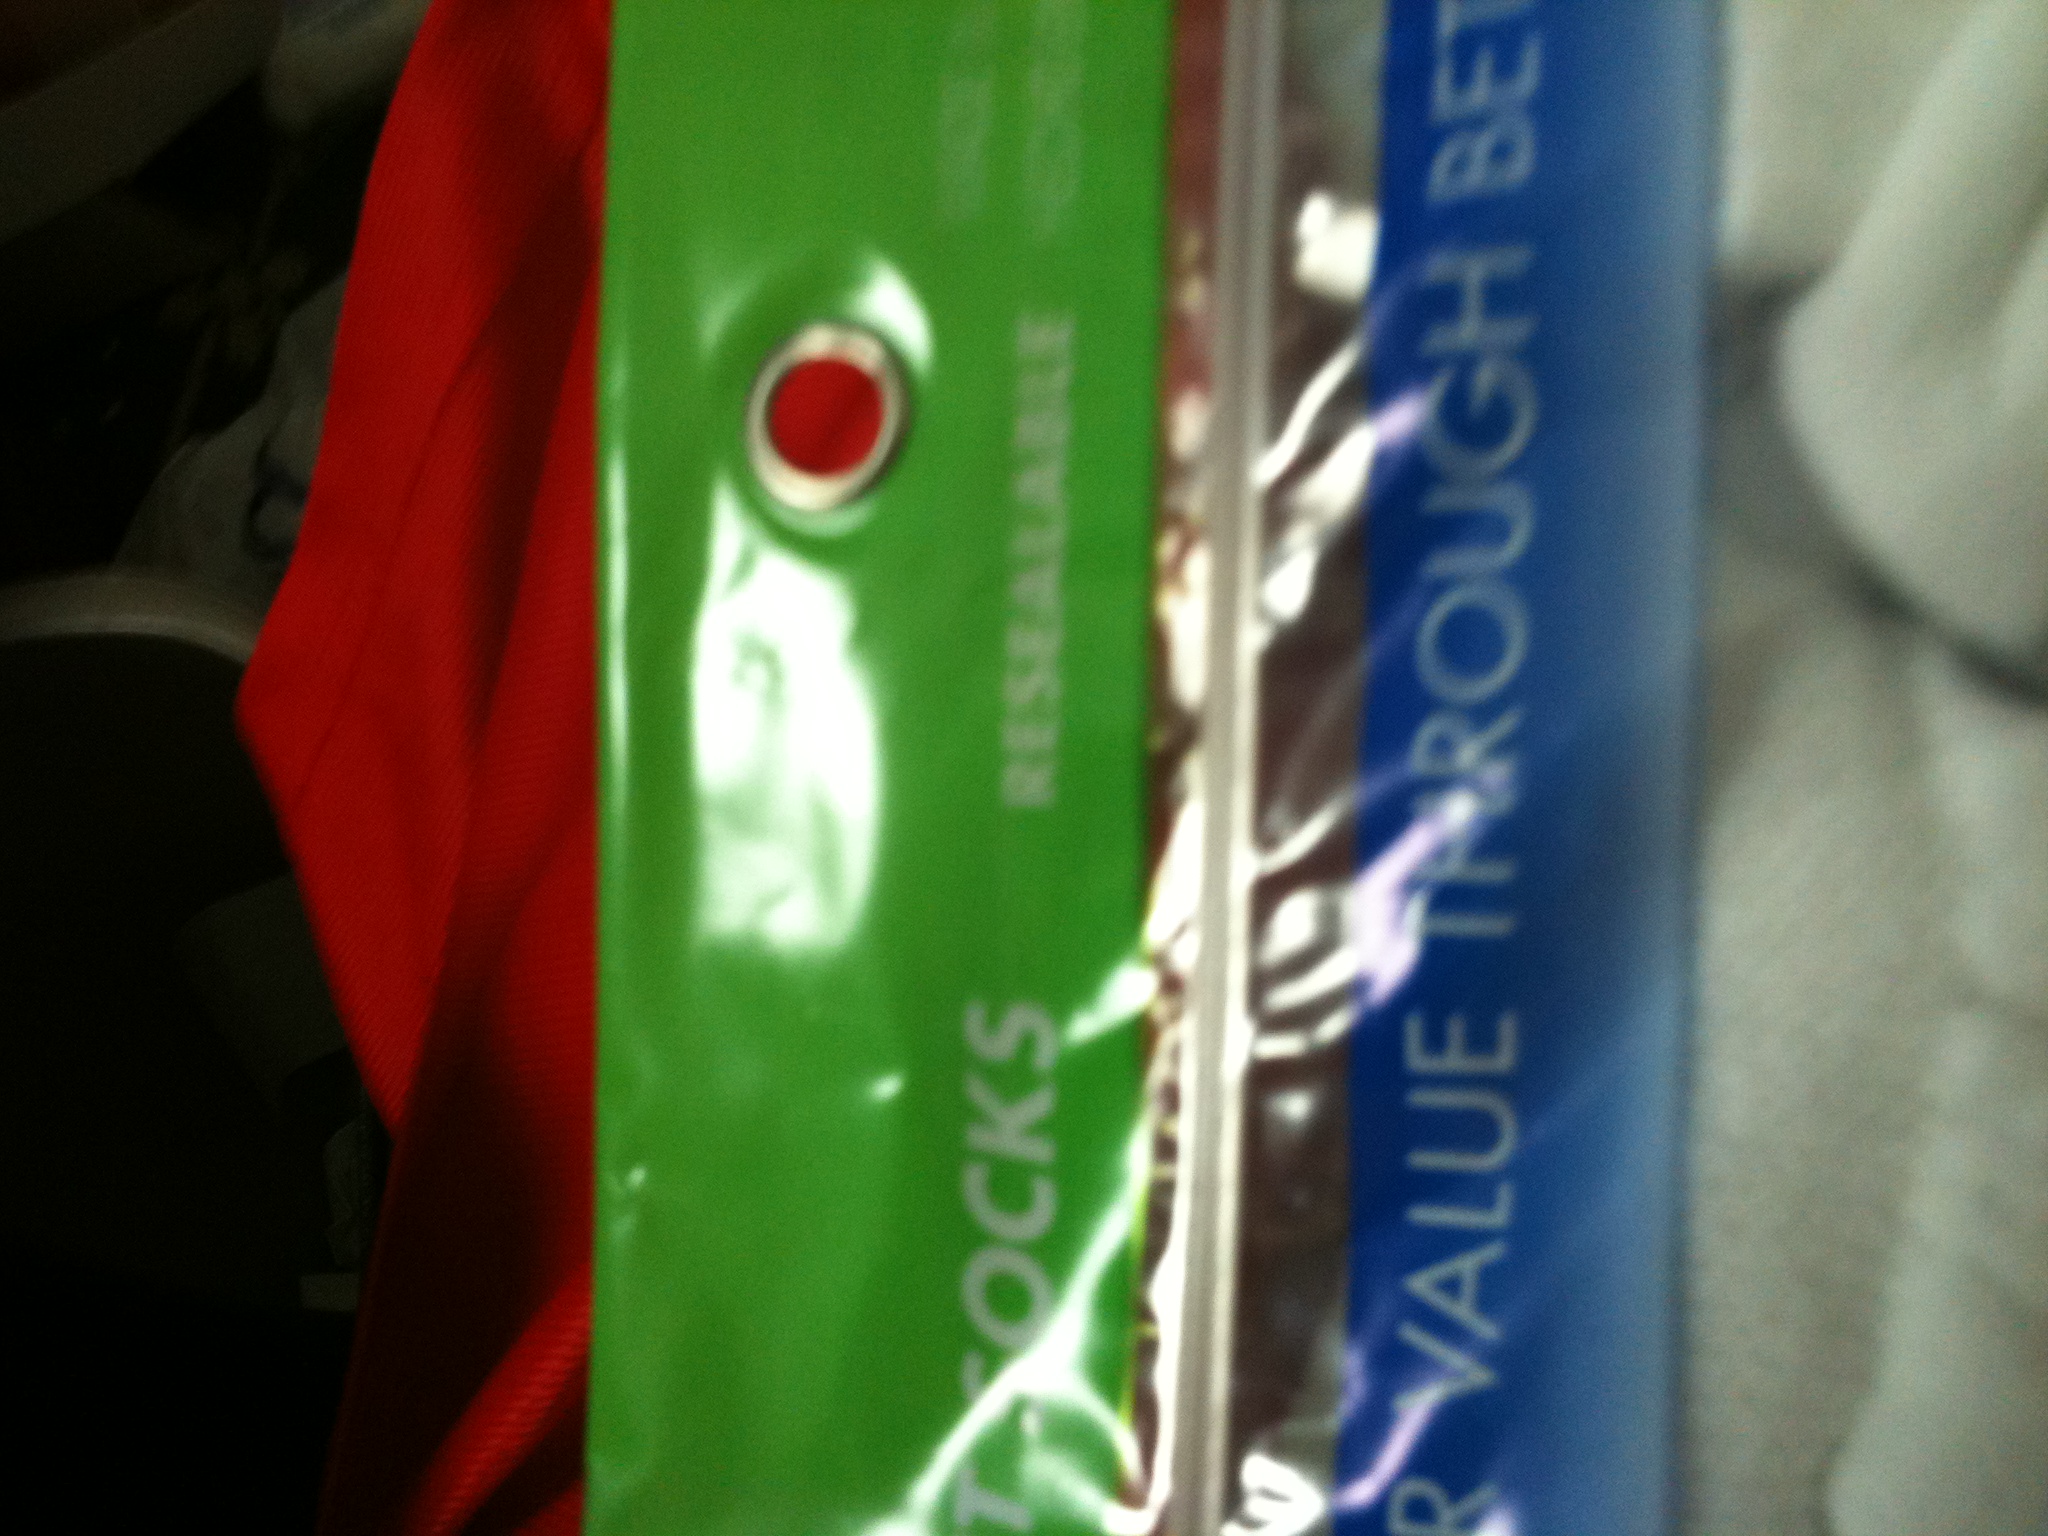Question: Are these low cut or crew ?
Answer: unanswerable